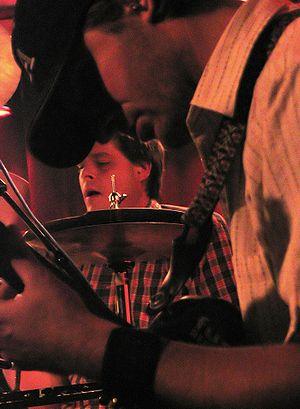
Don Caballero en concert à Münster en 2006
Don Caballero est un groupe de math rock instrumental américain, originaire de Pittsburgh, en Pennsylvanie. Il est formé durant l'été 1991, et séparé en 2009, après deux retours. Don Caballero forme le groupe, qui compte au total cinq albums studio chez Touch and Go Records entre 1993 et 2000. La capacité instrumentale du groupe se centrait sur le batteur Damon Che. Après leur séparation en 2001, Che recrute du nouveau personnel pour reformer Don Caballero en 2003 et publier deux albums, World Class Listening Problem et Punkgasm chez Relapse Records avant de se séparer de nouveau en 2009.